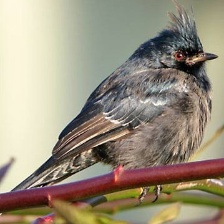
Species: PHAINOPEPLA
Scientific name: PHAINOPEPLA NITENS